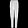
Label: Trouser